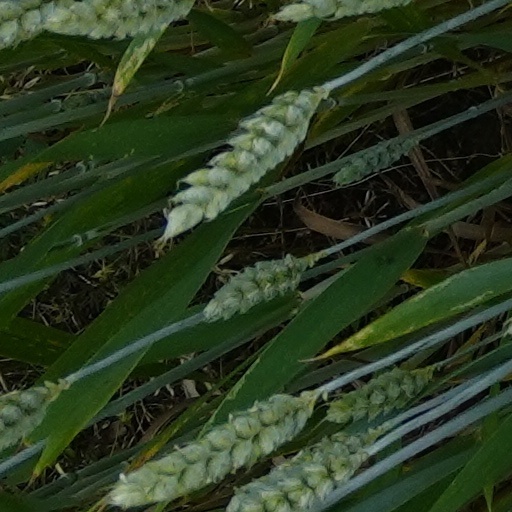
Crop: wheat